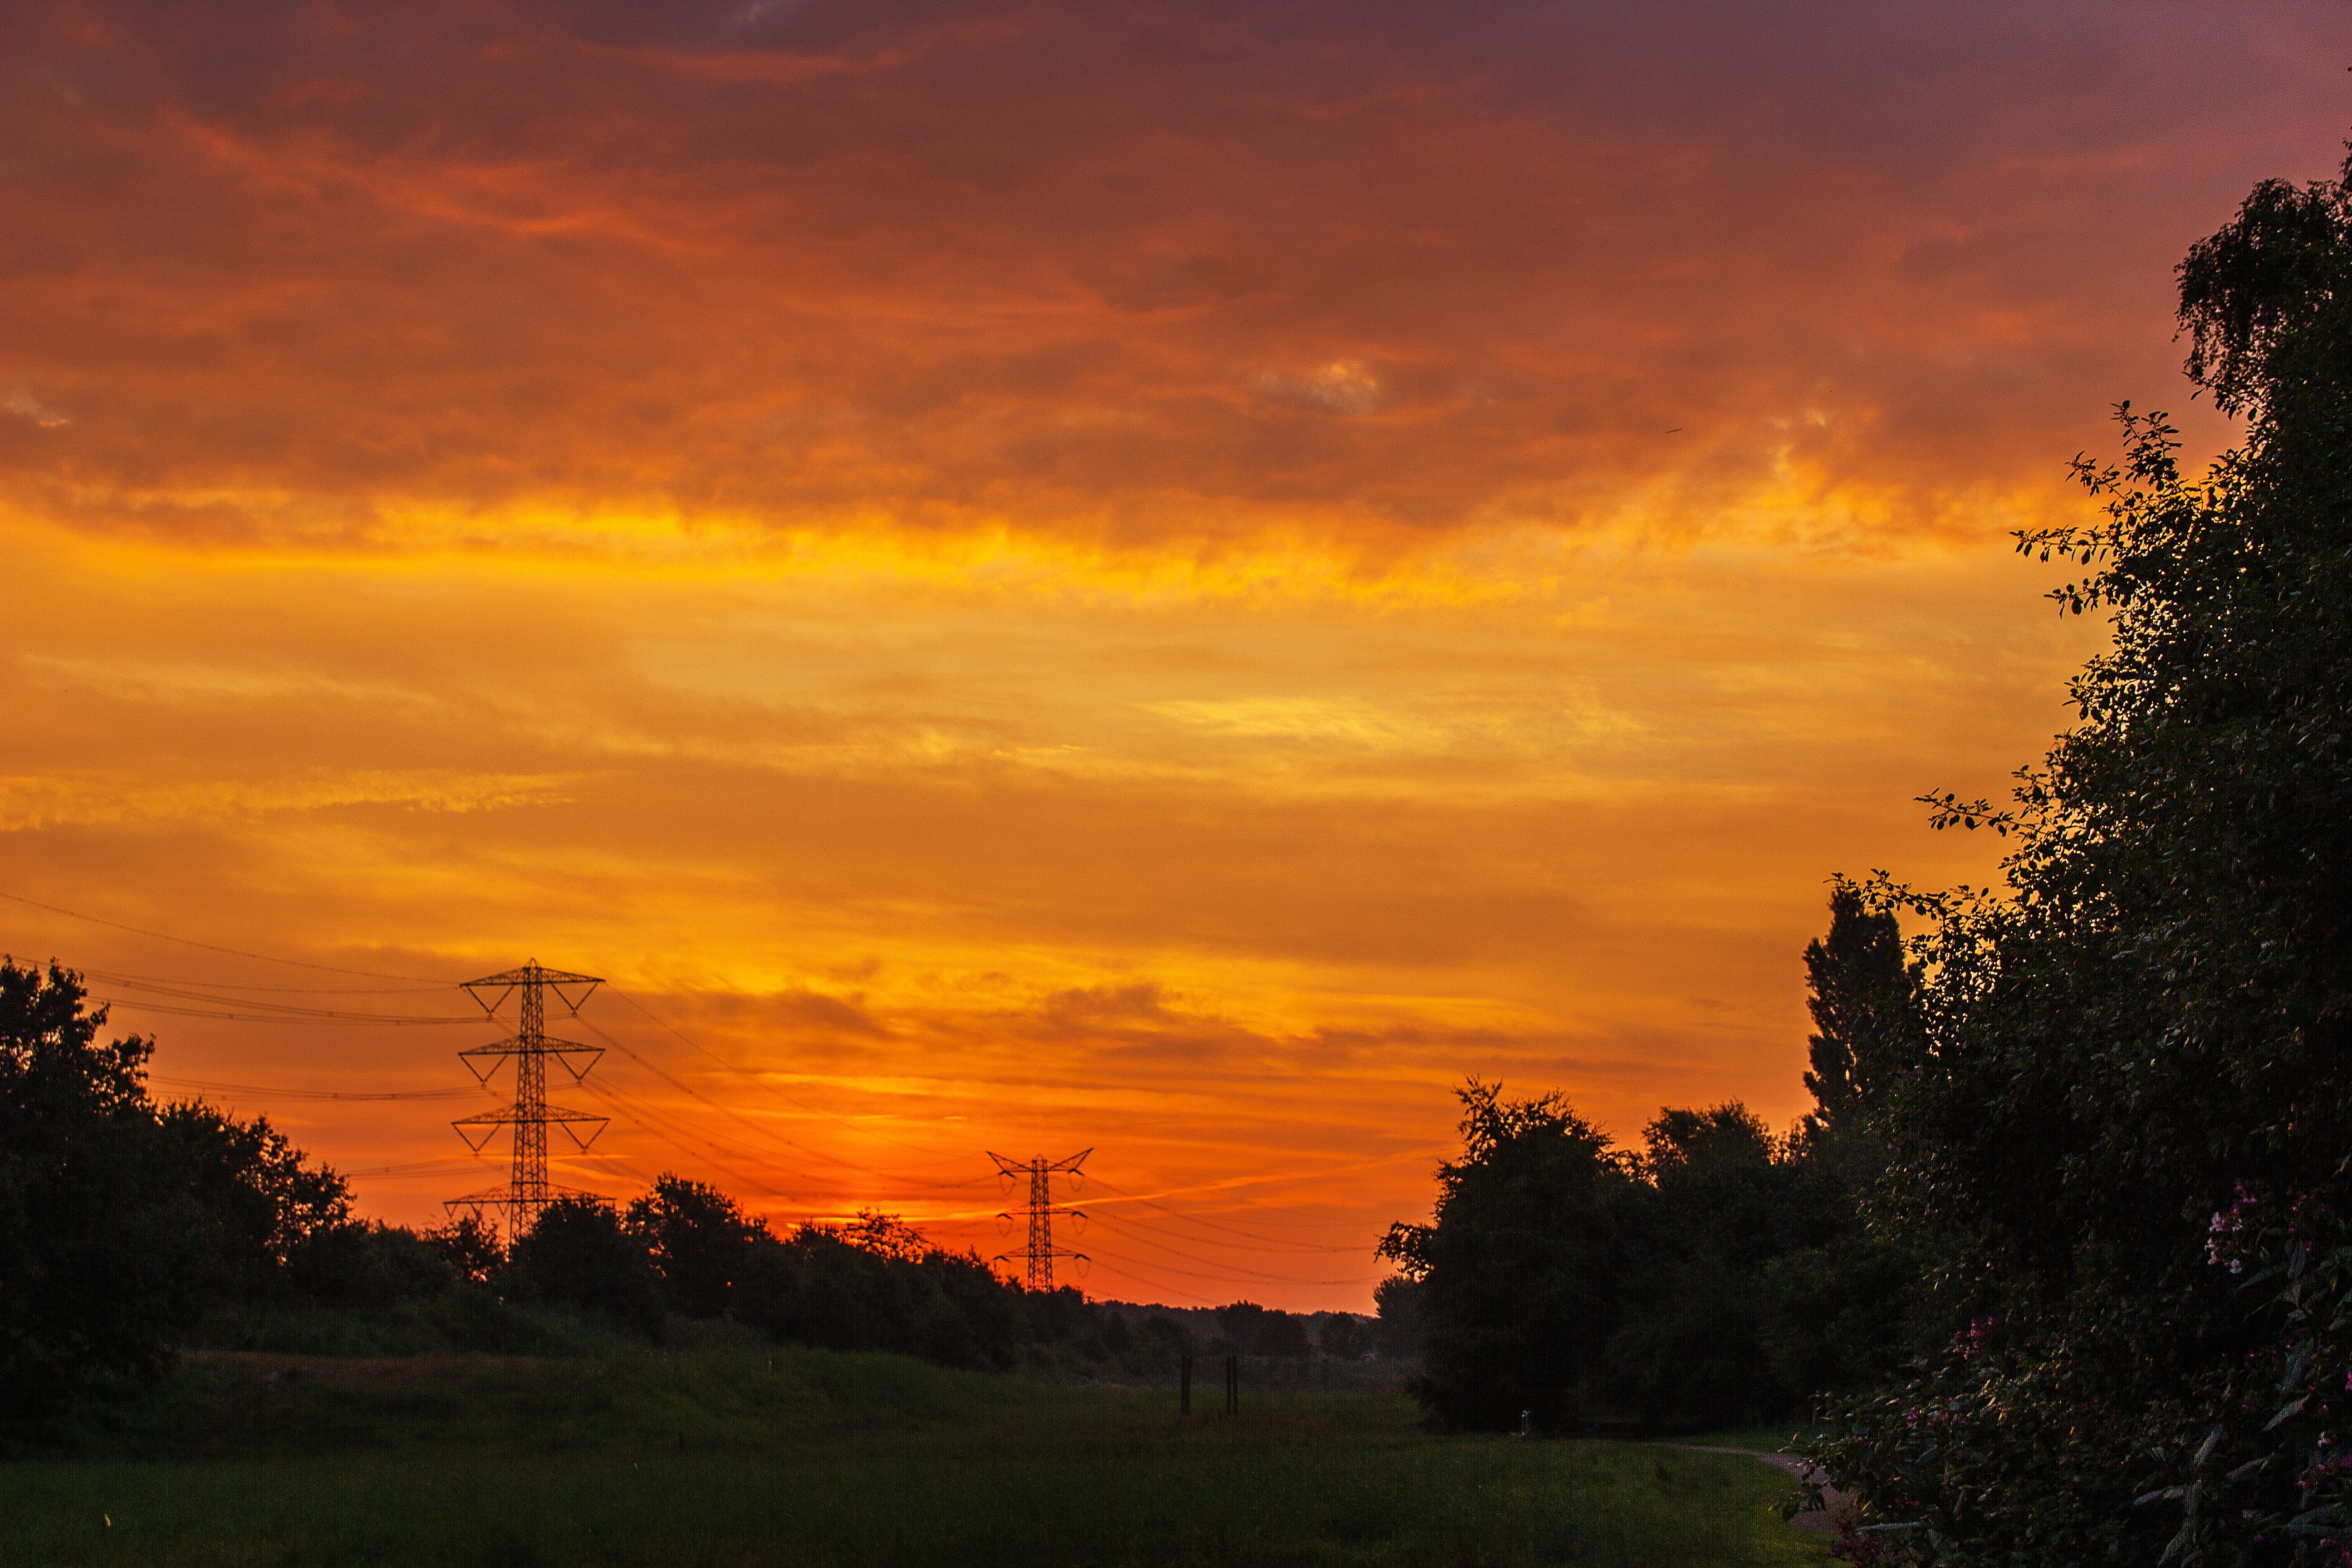
landscape, nature, horizon, cloud, sky, sun, sunrise, sunset, field, prairie, sunlight, morning, hill, dawn, dusk, evening, autumn, clouds, cloudy sky, afterglow, dutch landscape, rural area, red sky at morning